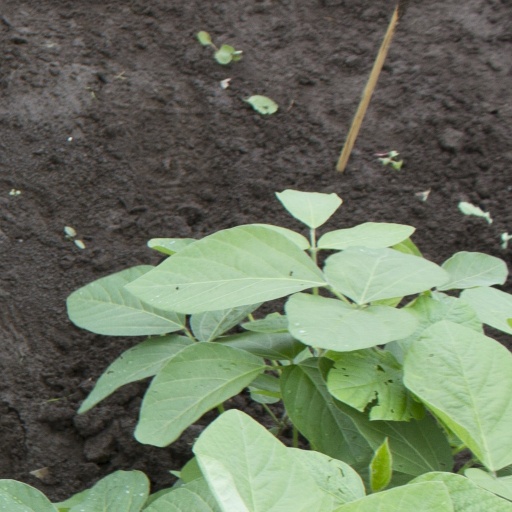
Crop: soybean